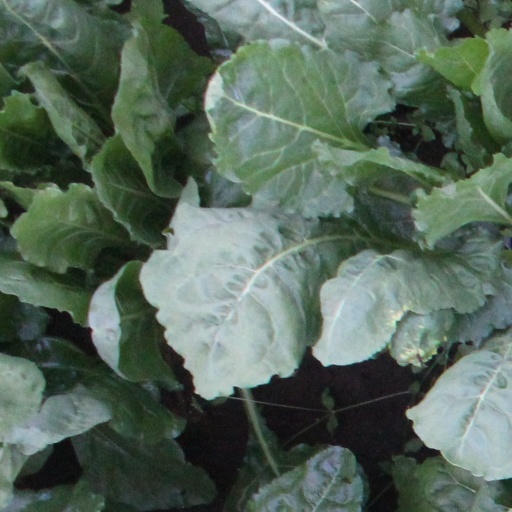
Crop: sugar beet